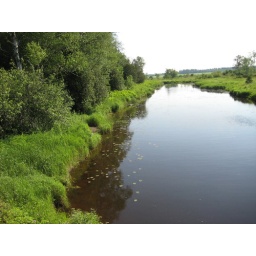
River near the red bridge